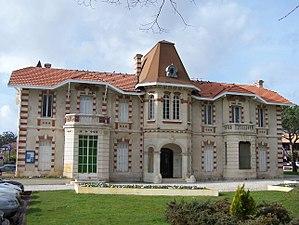
Andernos-les-Bains est une commune du Sud-Ouest de la France, située dans le département de la Gironde, en région Nouvelle-Aquitaine.